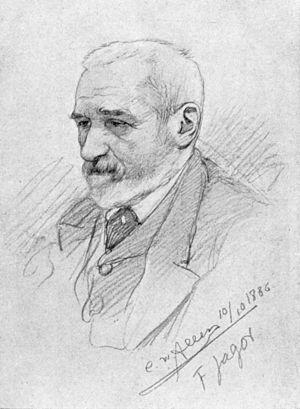
Andreas Fedor Jagor est un ethnologue, naturaliste et explorateur allemand qui voyagea intensivement en Asie dans la seconde moitié du XIXᵉ siècle pour récolter des témoignages et des spécimens divers pour les musées de Berlin.